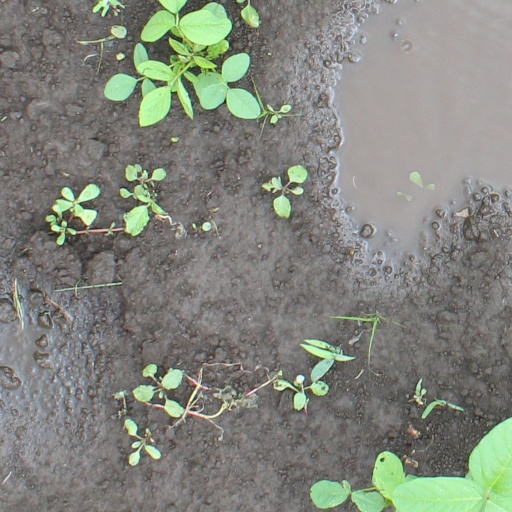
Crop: soybean